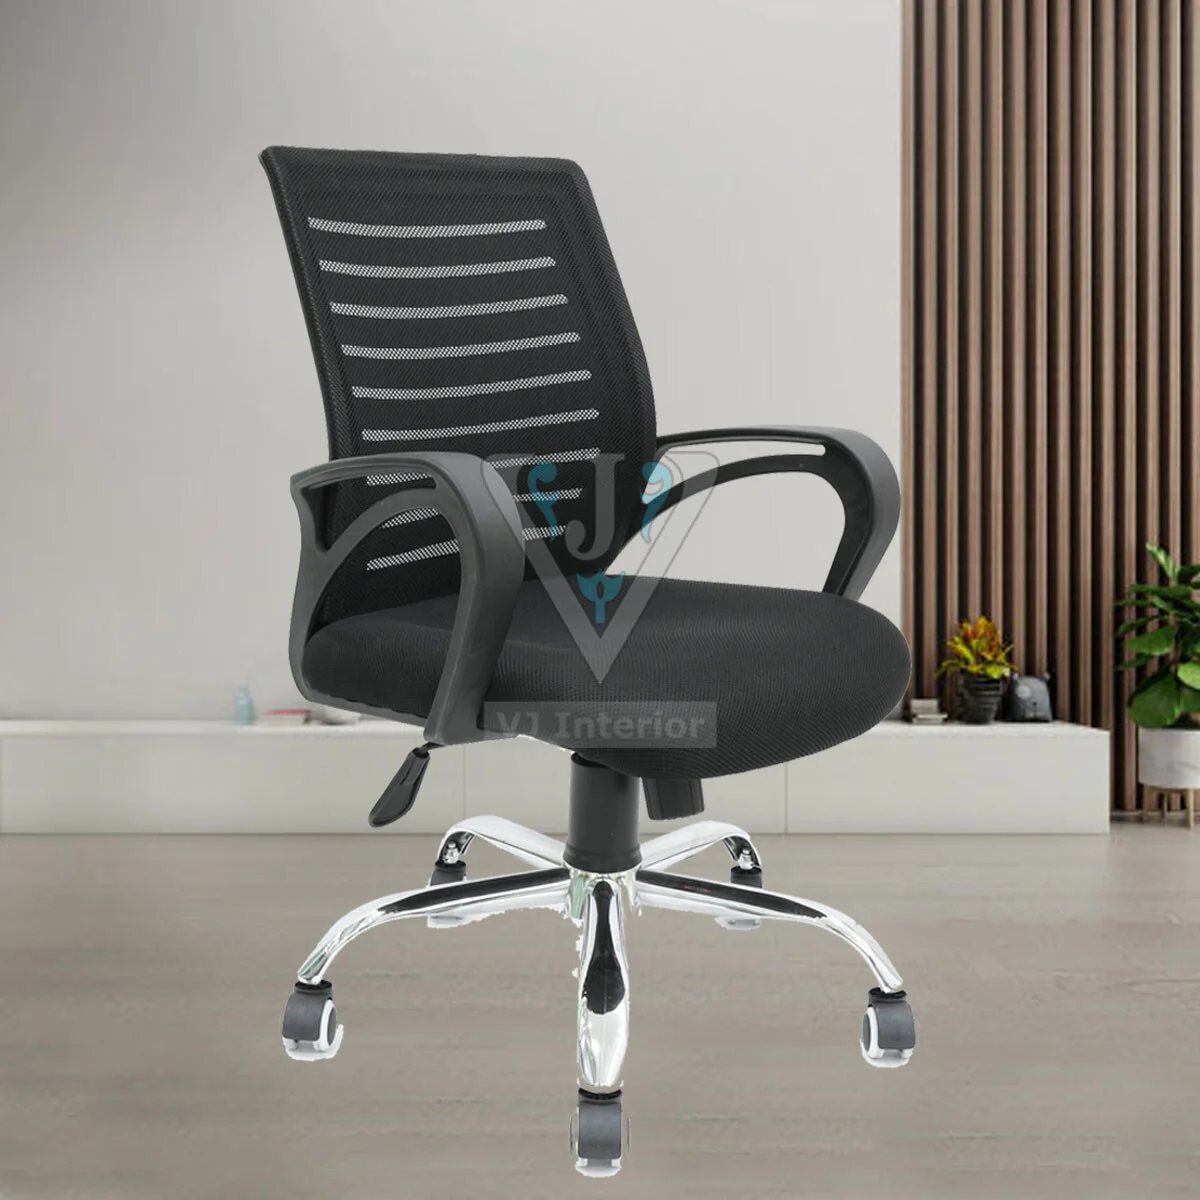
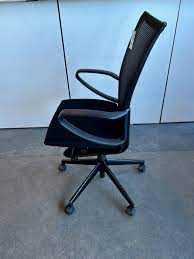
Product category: items_chair
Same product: no